Lord Aston of Forfar

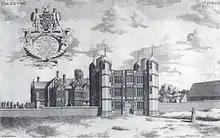
Tixall House and Gatehouse (c. 1686) by R. Plot.

The early Lords Aston were devoutly Roman Catholic and used their wealth and influence to make Tixall a safe haven for Catholics. They were also staunch Royalists, which meant that the Crown was usually prepared to tolerate their religious beliefs. The 2nd Lord Aston was accused of recusancy, but the charges were quickly dropped. During the Popish Plot, the 3rd Lord Aston was sent to the Tower of London, but in due course was released without standing trial.